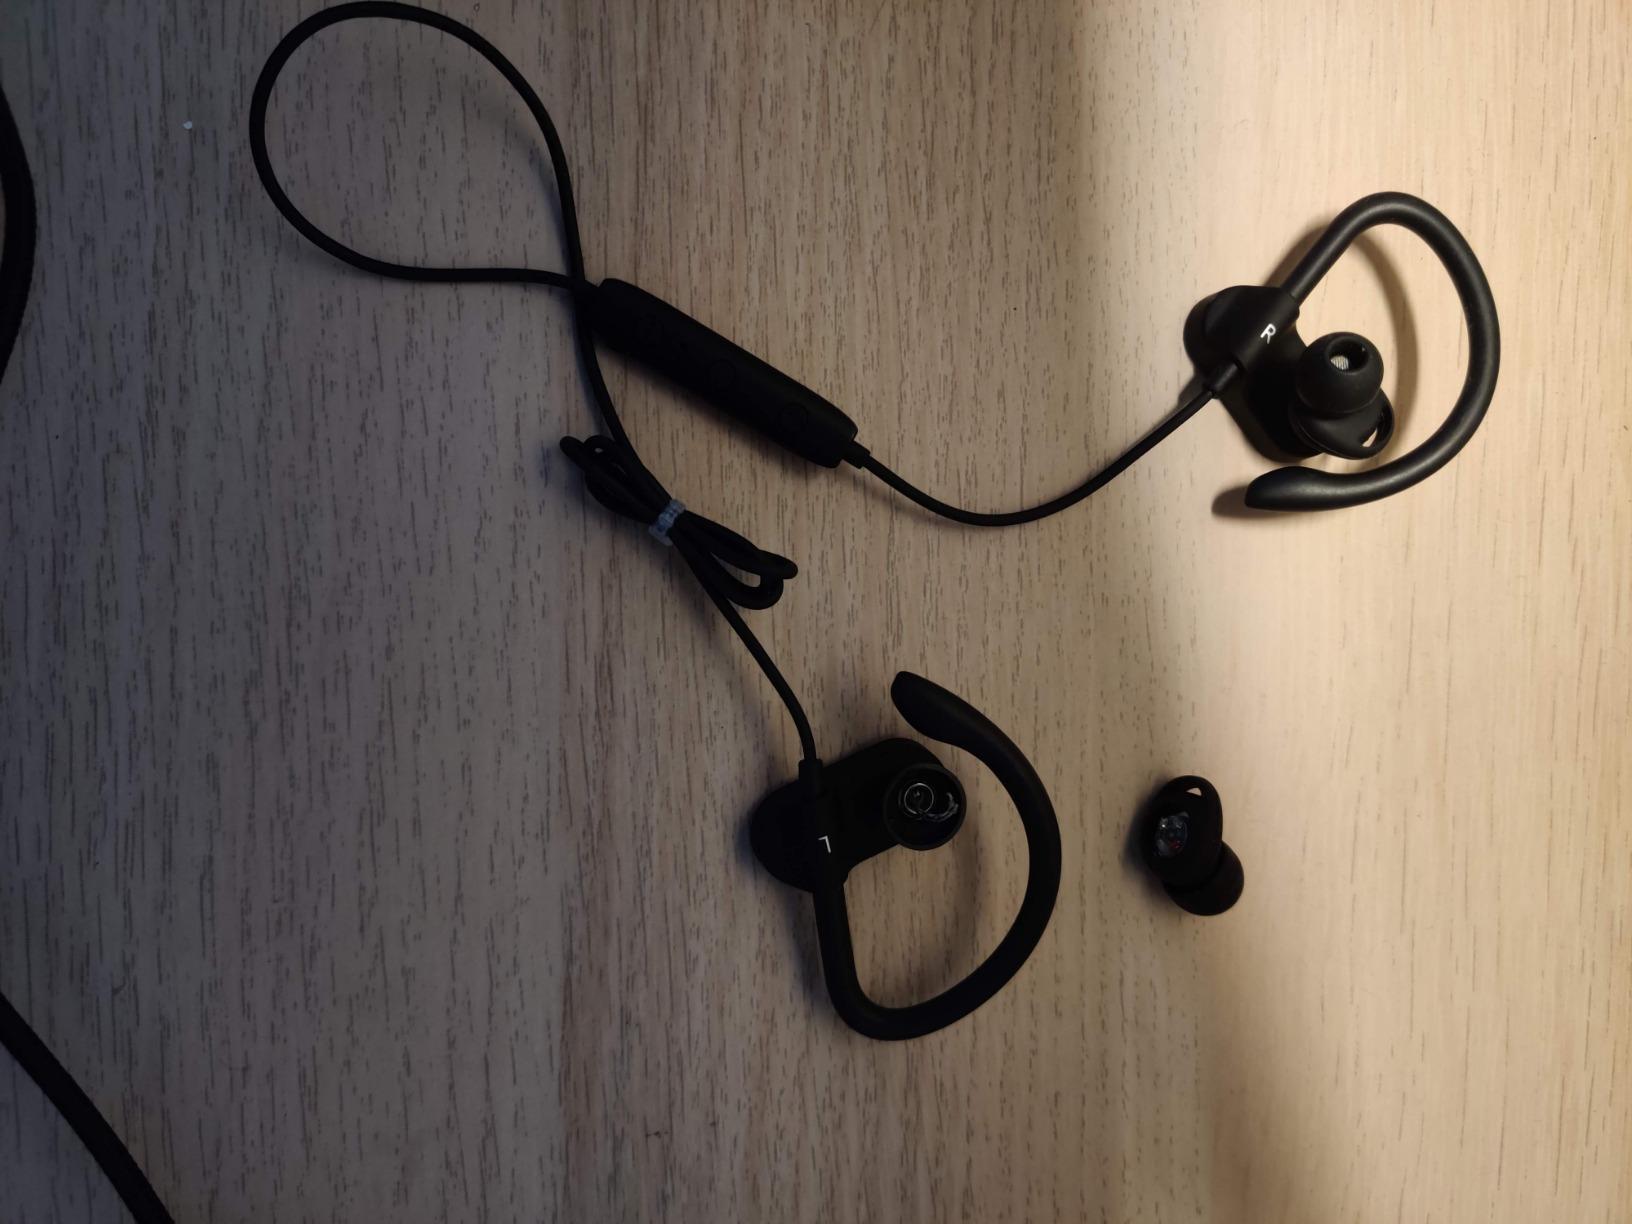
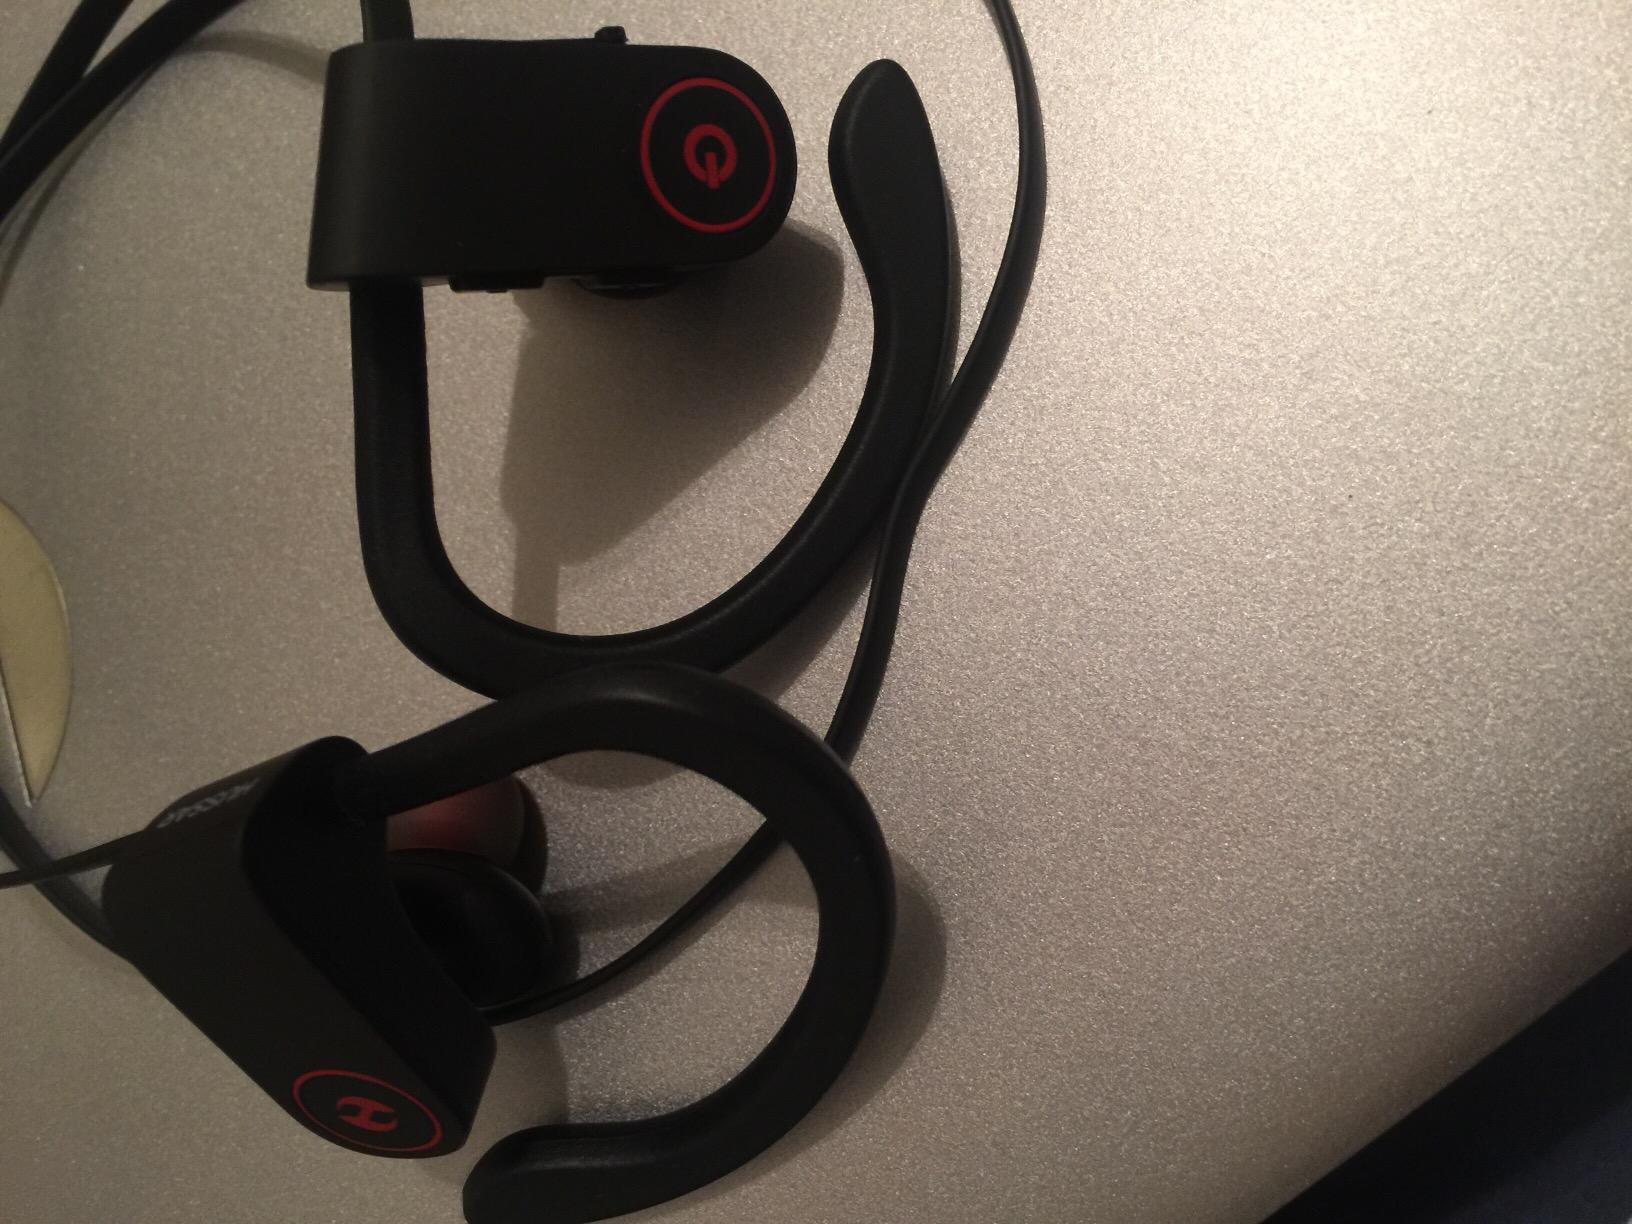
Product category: headphones
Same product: no